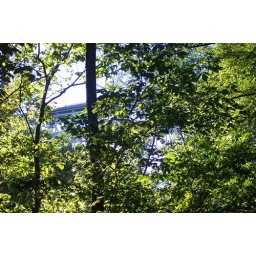
I-70 bridge over little miami bike trail